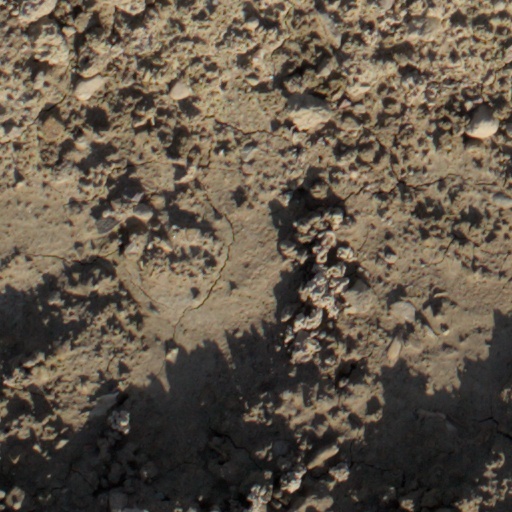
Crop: wheat